Diesel fuel tanks in trucks

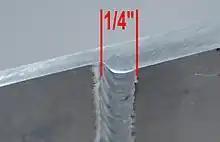
Proper weld is 1/4 inch wide

The selection of steel and stainless steel should be that of prime grade material. An important consideration in manufacturing is choosing material suitable for stamping and bending. The material must be ductile enough to be bent and formed yet thick enough to provide strength and to accept a weld. This is especially true for tanks of a design that require sharp bends.